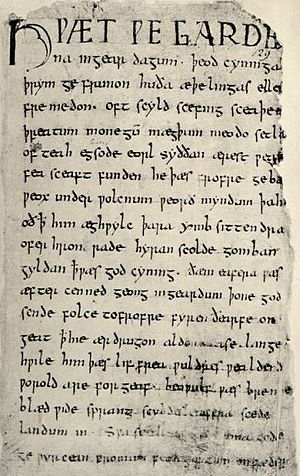
Nowellkodekset
Første side af Beovulf, som er bevaret i den beskadigede overlevering af Nowellkodekset.
Nowellkodekset er et af fire betydelige angelsaksiske manuskripter eller kodekser. Det er berømt for den eneste manuskript af det episke digt Beovulfkvadet, som er Englands nationalepos. Desuden omfatter det et fragment af Sankt Kristoffers liv og Aleksanders brev til Aristoteles, Østens underværker og Judith.